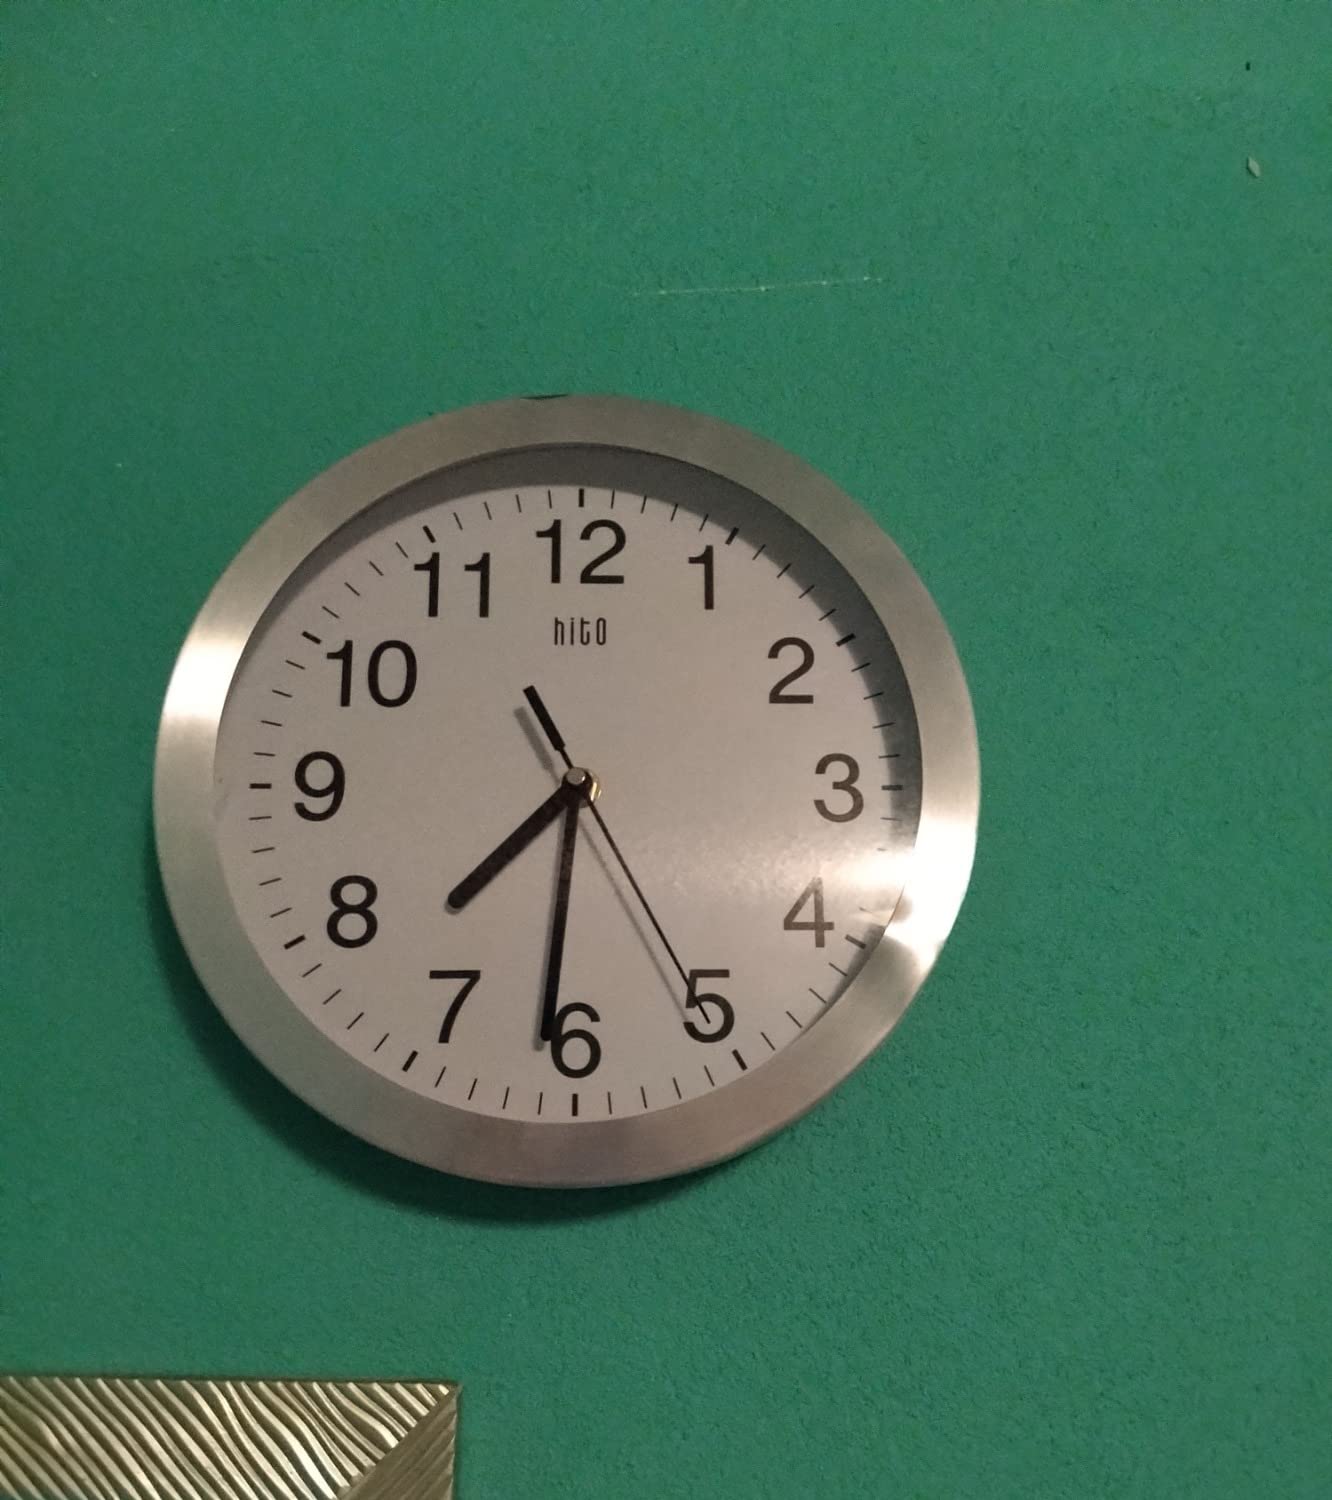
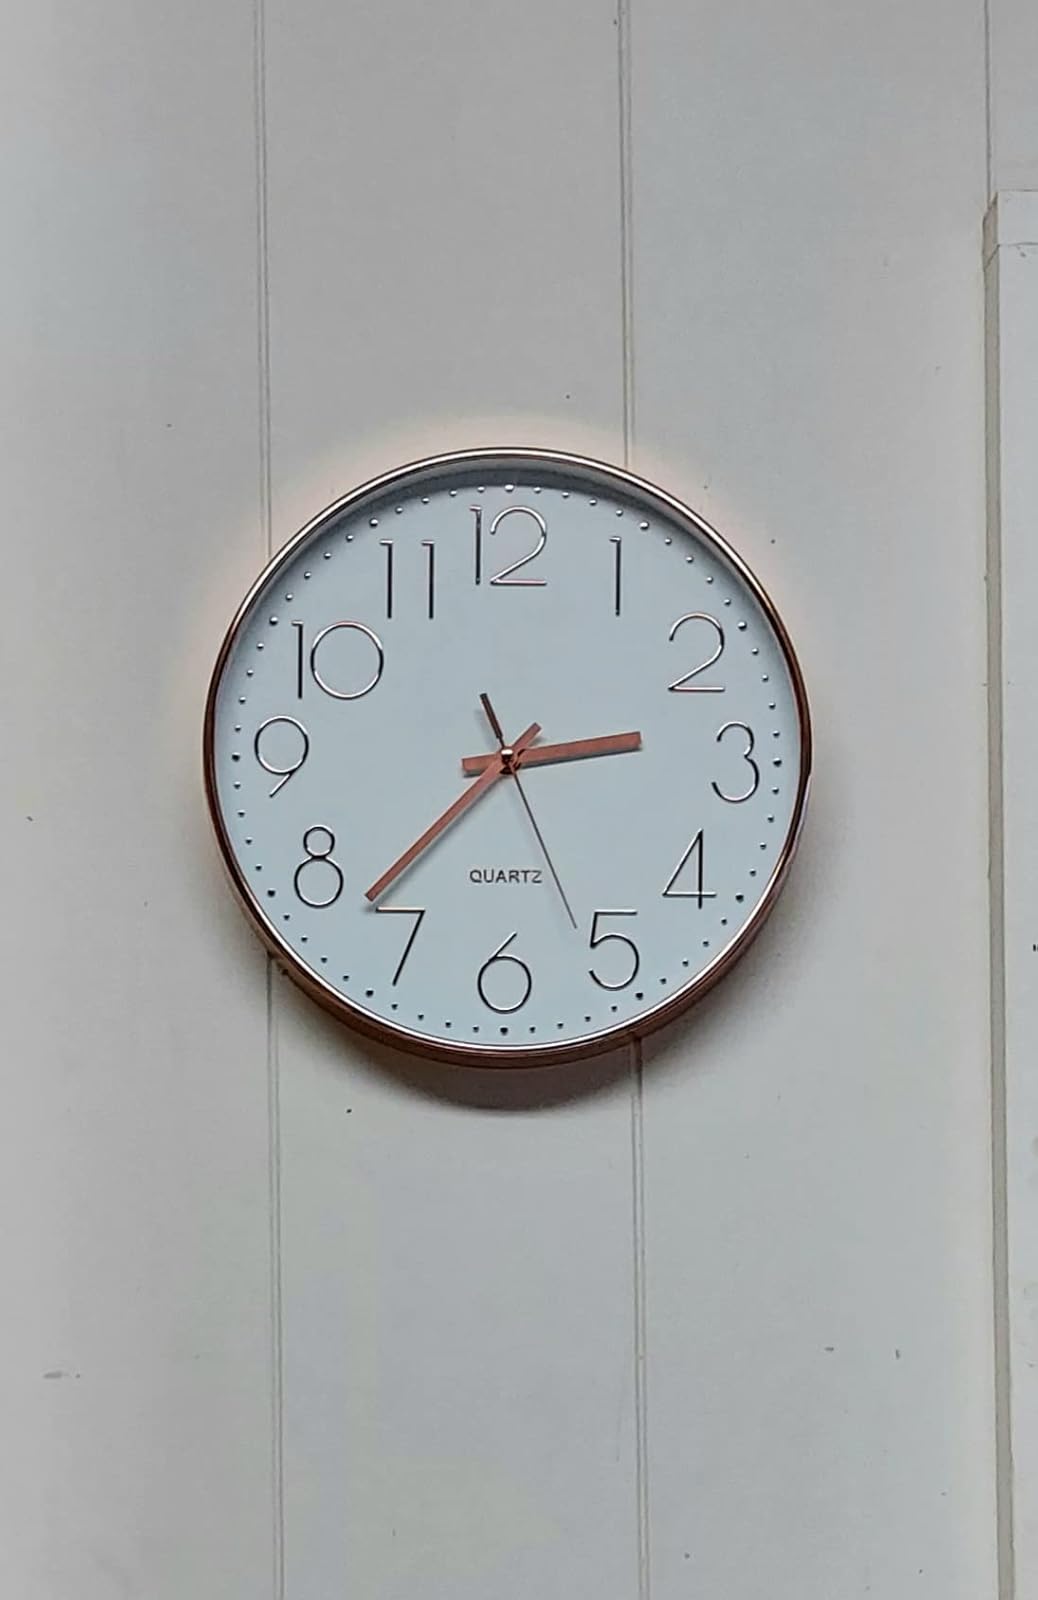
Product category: clock
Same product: no